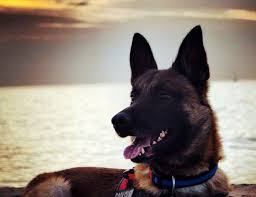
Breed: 233-n000071-malinois